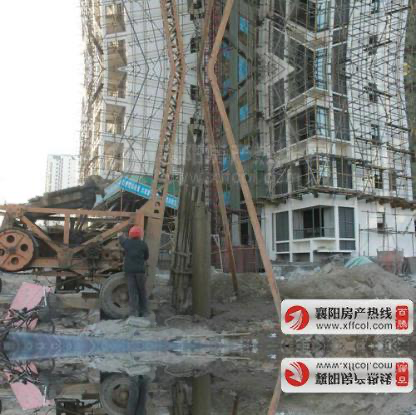
Objects in the image:
label: helmet